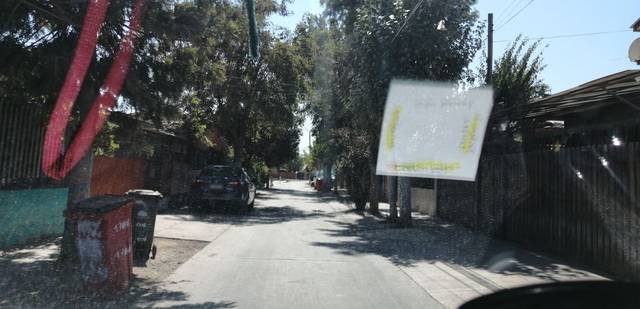
Region: Chile
Coordinates: -33.432, -70.757